Shengavit District

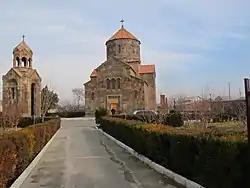
Holy Cross Church of Nerkin Charbakh, opened in 2006

Charbakh neighbourhood which is currently within the Shengavit District, was originally formed as a small village in 1924 at the south of the historic Teishebaini site of Karmir Blur hill. The name "Charbakh" is derived from the Persian words of "char (چهار)" meaning "four", and "bagh (باغ)" meaning "garden". The origin of the name is from the 4 farms or gardens that existed earlier in the area at the southeast of Shengavit, on the left bank of Hrazdan River. The village was mainly home to Armenian migrants from Nakhichevan and Van. With the notable expansion of Charbakh during the 1950s, the village was divided into Verin Charbakh (Higher Charbakh) and Nerkin Charbakh (Lower Charbakh). In 1958, Charbakh became part of the newly-formed "Shahumyan raion" (Шаумянский район), thus becoming absorbed by the city Yerevan.